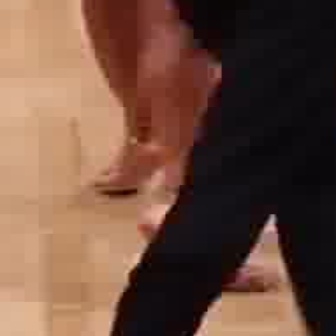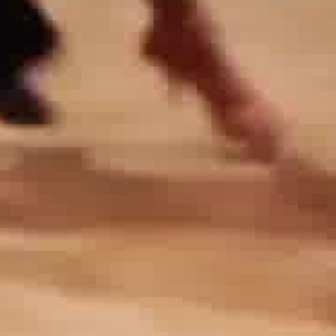
  Please identify the target specified by the bounding box [81,102,176,197] in the first image and locate it in the second image. Return the coordinates in [x_min,y_min,x_max,y_max] format.
Answer: [131,0,288,157]